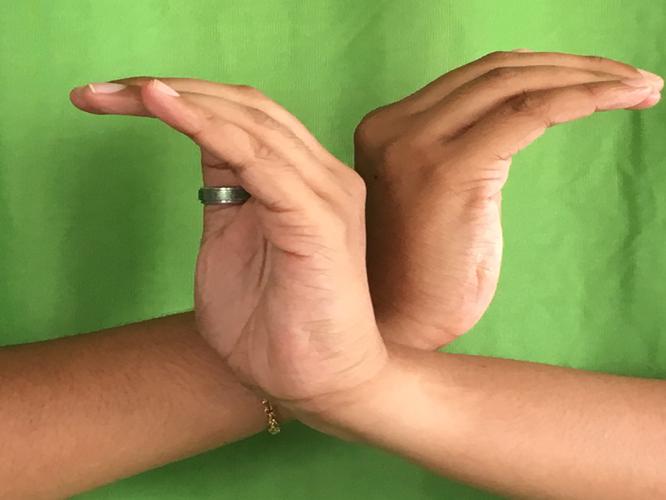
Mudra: Nagabandha
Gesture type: double_hand